Assean Lake

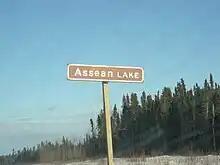
Assean Lake sign in Manitoba.

The lake is connected via a thin stretch of water to the Little Assean Lake. It lies just north-west of Split Lake.